Sarah A. Worden

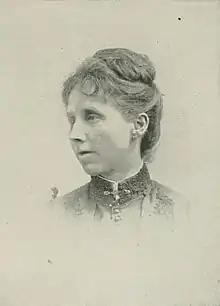
Sarah A. Worden, "A Woman of the Century"

Sarah A. Worden (after marriage, Sarah A. Worden Lloyd; October 10, 1855 – February 25, 1918) was an American painter of landscapes and portraits. She was also an art instructor in various schools and for several years, at Mount Holyoke College.